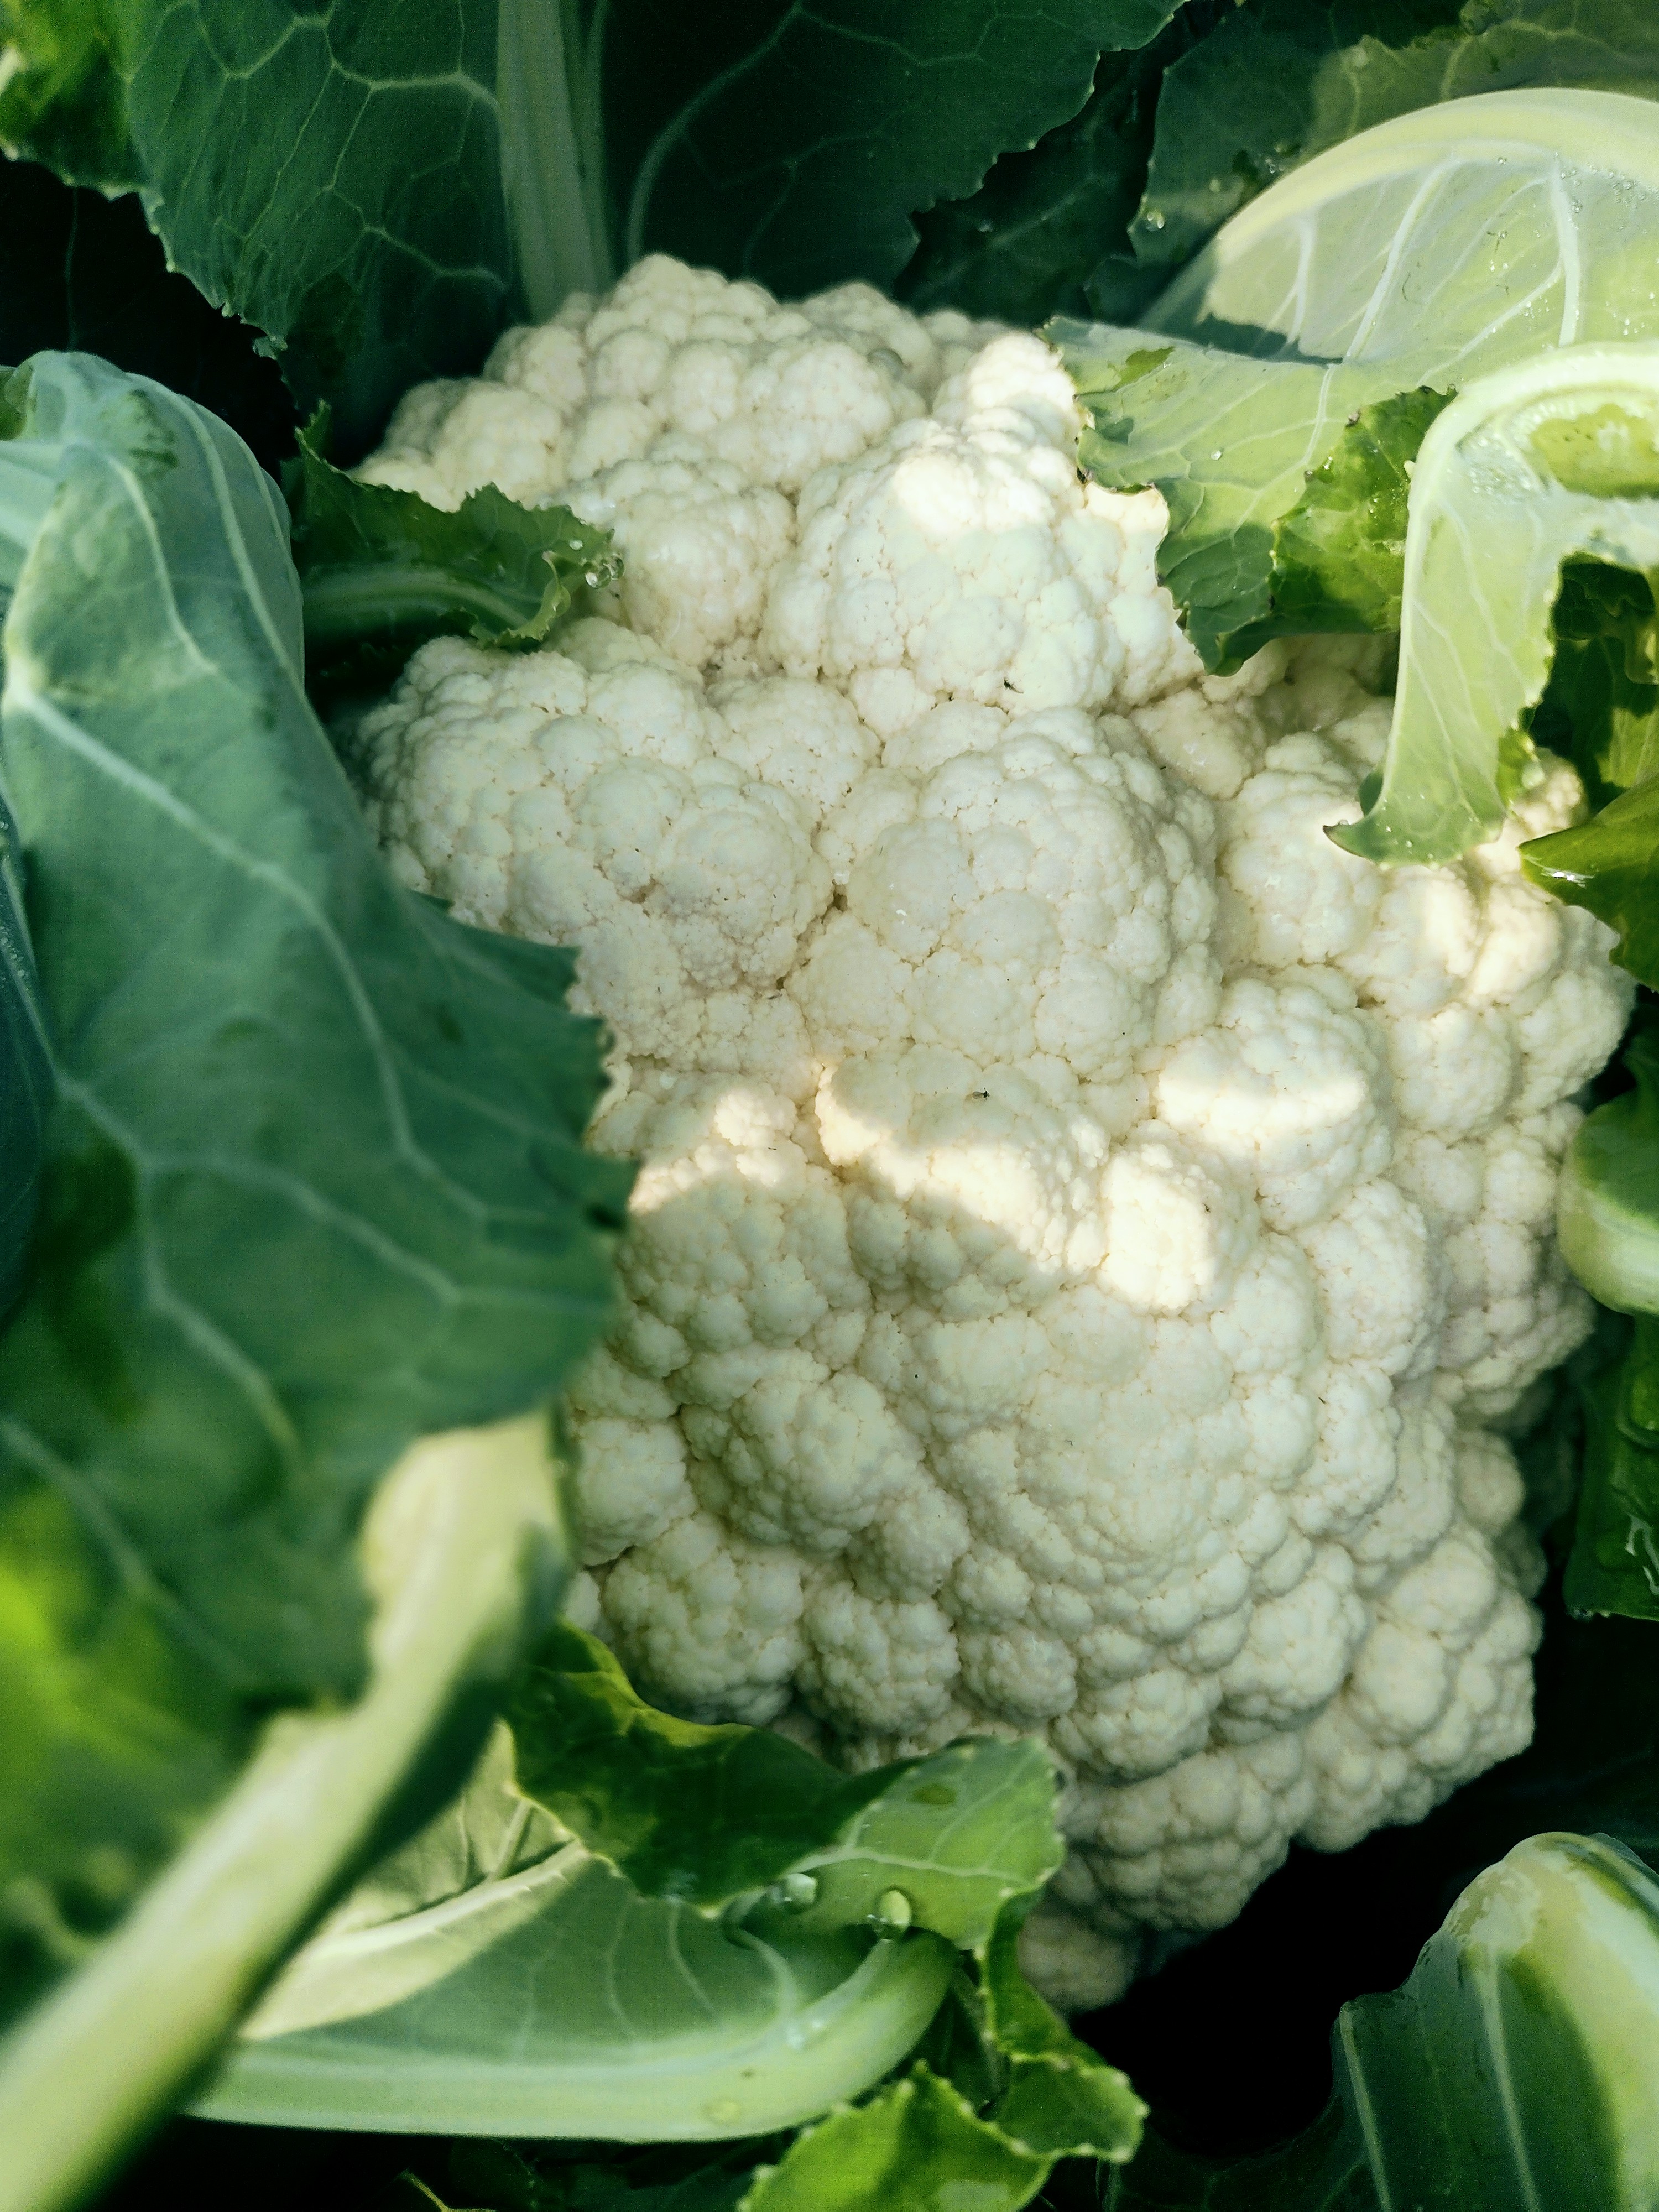
Label: No disease